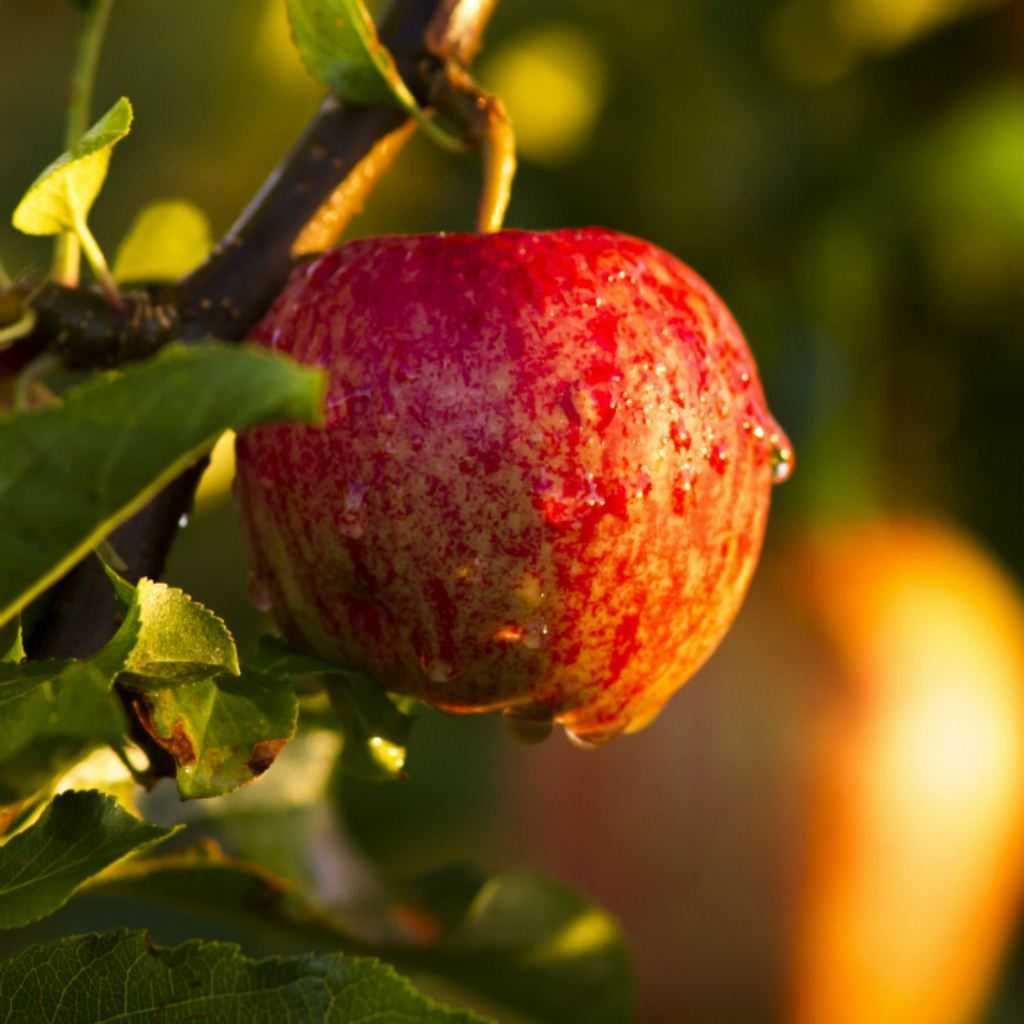
Label: Apple